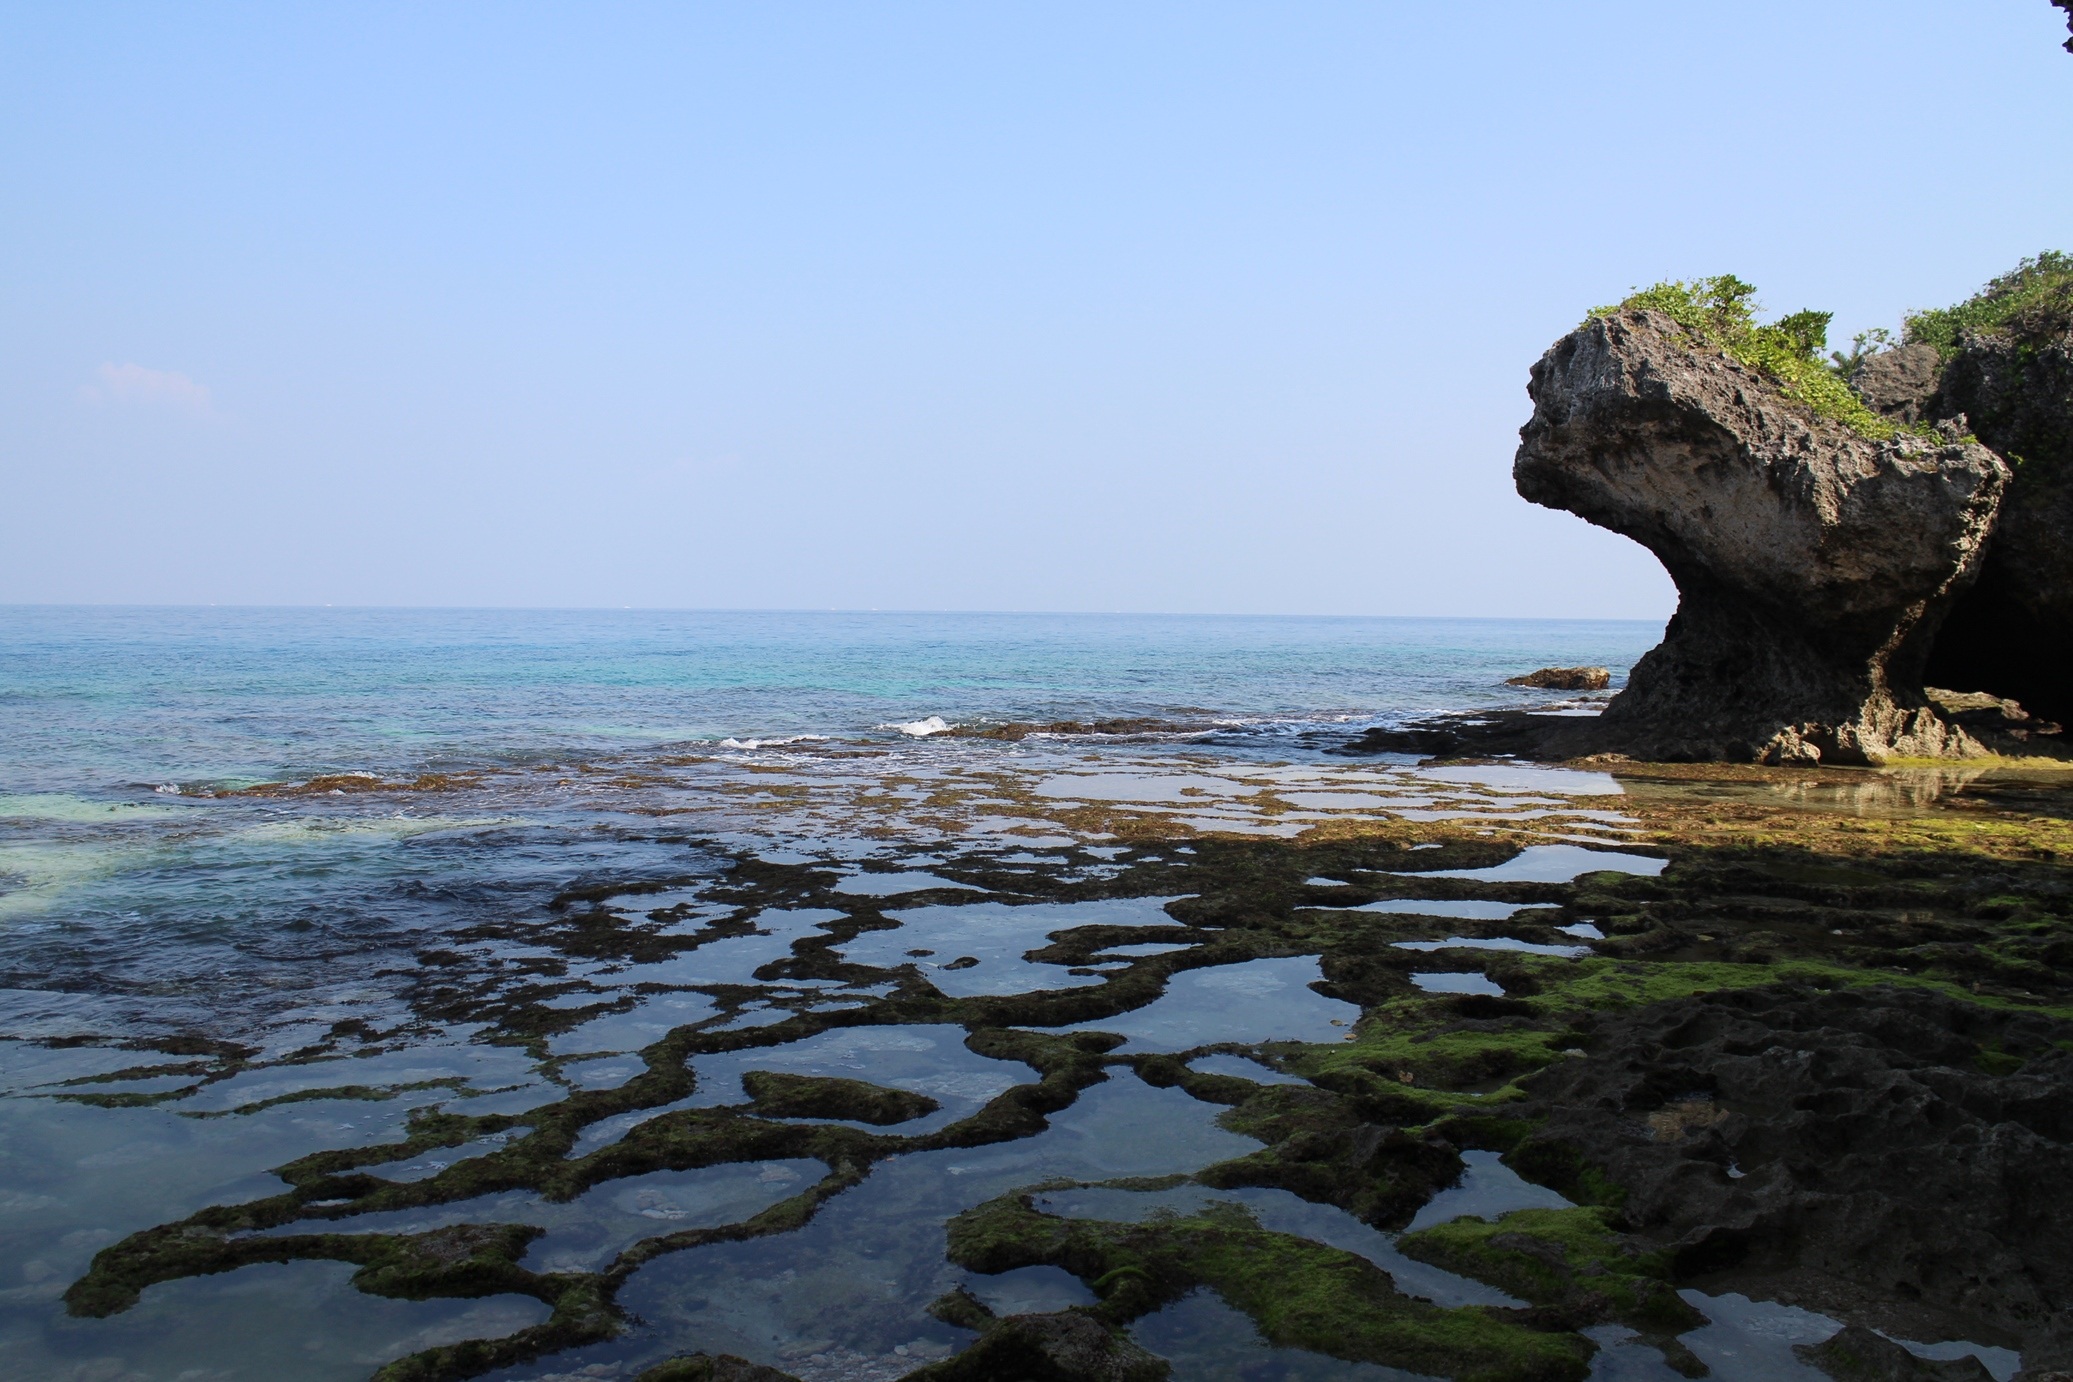
beach, sea, coast, water, rock, ocean, horizon, shore, wave, summer, formation, cliff, cove, bay, island, terrain, material, body of water, marine, cape, islet, the scenery, sand beach, hai bian, sand sea